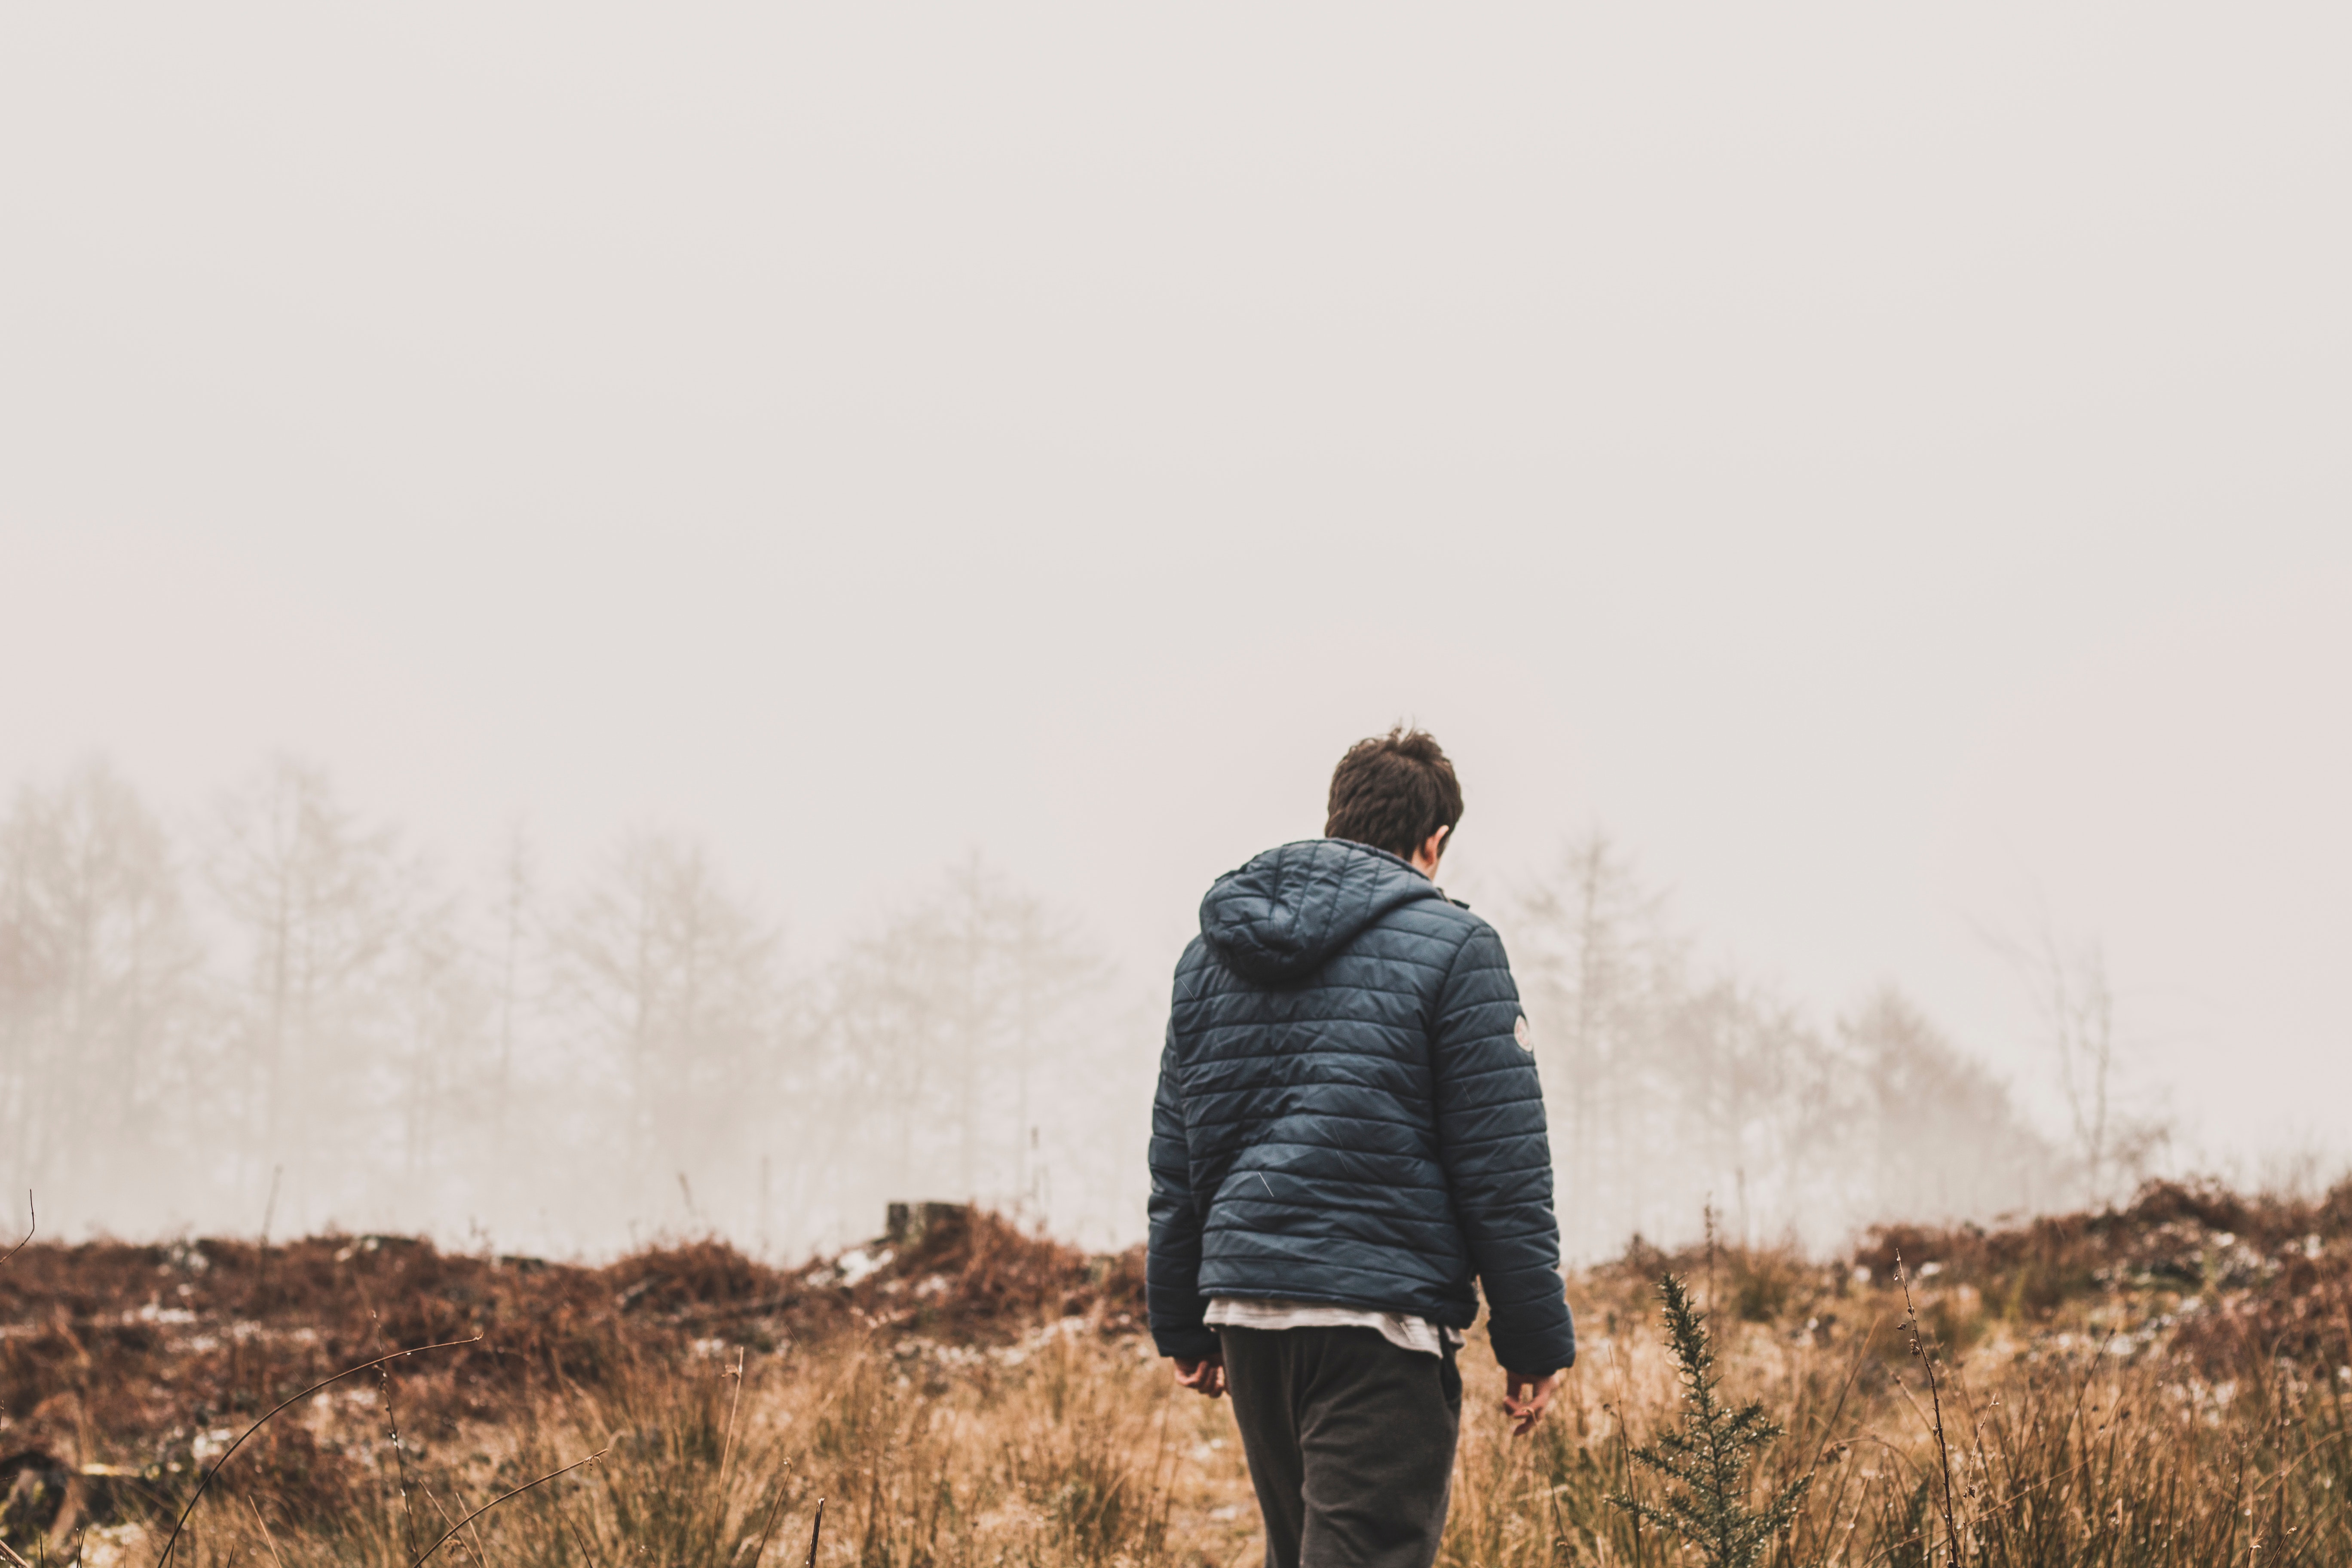
People in nature, photograph, sky, atmospheric phenomenon, standing, grassland, outerwear, tree, grass family, jeans, grass, winter, cloud, photography, denim, human, jacket, fog, textile, mountain, plant, forest, portrait photography, hill, top, plain, prairie, trousers